DDT (professional wrestling)

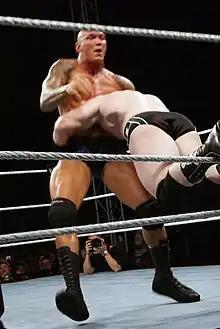
Randy Orton performing an elevated DDT on Sheamus

This version of a DDT has many names like draping, hangman's, rope-hung and spike which first sees an attacking wrestler place the opponent on an elevated surface, usually the ropes or the turnbuckle, while applying a front facelock. The attacking wrestler next draws the opponent away from the elevated surface leaving the opponent's feet over the elevated surface (i.e. ring ropes), making them the only thing other than the wrestler keeping the opponent off the ground. The attacking wrestler then falls backwards so that the opponent is forced to dive forward onto their head with extra force due to the height of which they were dropped. This can also be performed as a double team move. A slight variation, known as a diving DDT or a Halo DDT, exists and sees the wrestler and the opponent both on an elevated surface, albeit with the wrestler facing the ring. With the opponent in the front facelock, the wrestler and the opponent both dive off the elevated surface, resulting in the wrestler falling forward to perform the DDT instead of falling backwards. The move is sometimes referred to as a "spike DDT", because the defending wrestler lands in an upside-down, almost completely vertical position (known as the "spiked" position, which refers to when a wrestler is actually dropped vertically upside down). When this move is performed on an opponent draped on the first rope, then only it is called hangman's DDT. This move is usually performed with the defending wrestler's feet on the middle rope but Tommaso Ciampa uses this move to an opponent attempting to enter the ring as his finisher; called "Willows Bell" in honor of his daughter. Randy Orton is the most notable user of this move.